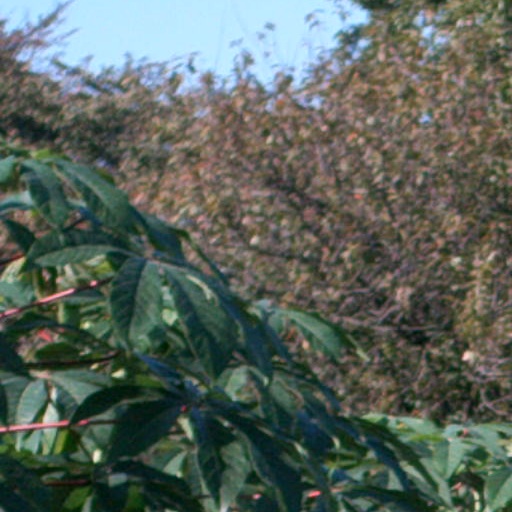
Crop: cassava